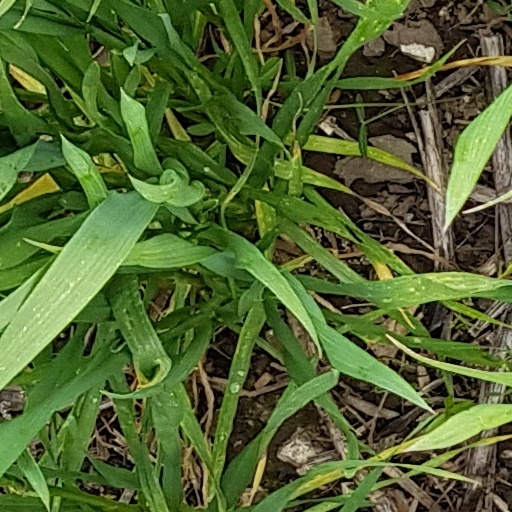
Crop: wheat